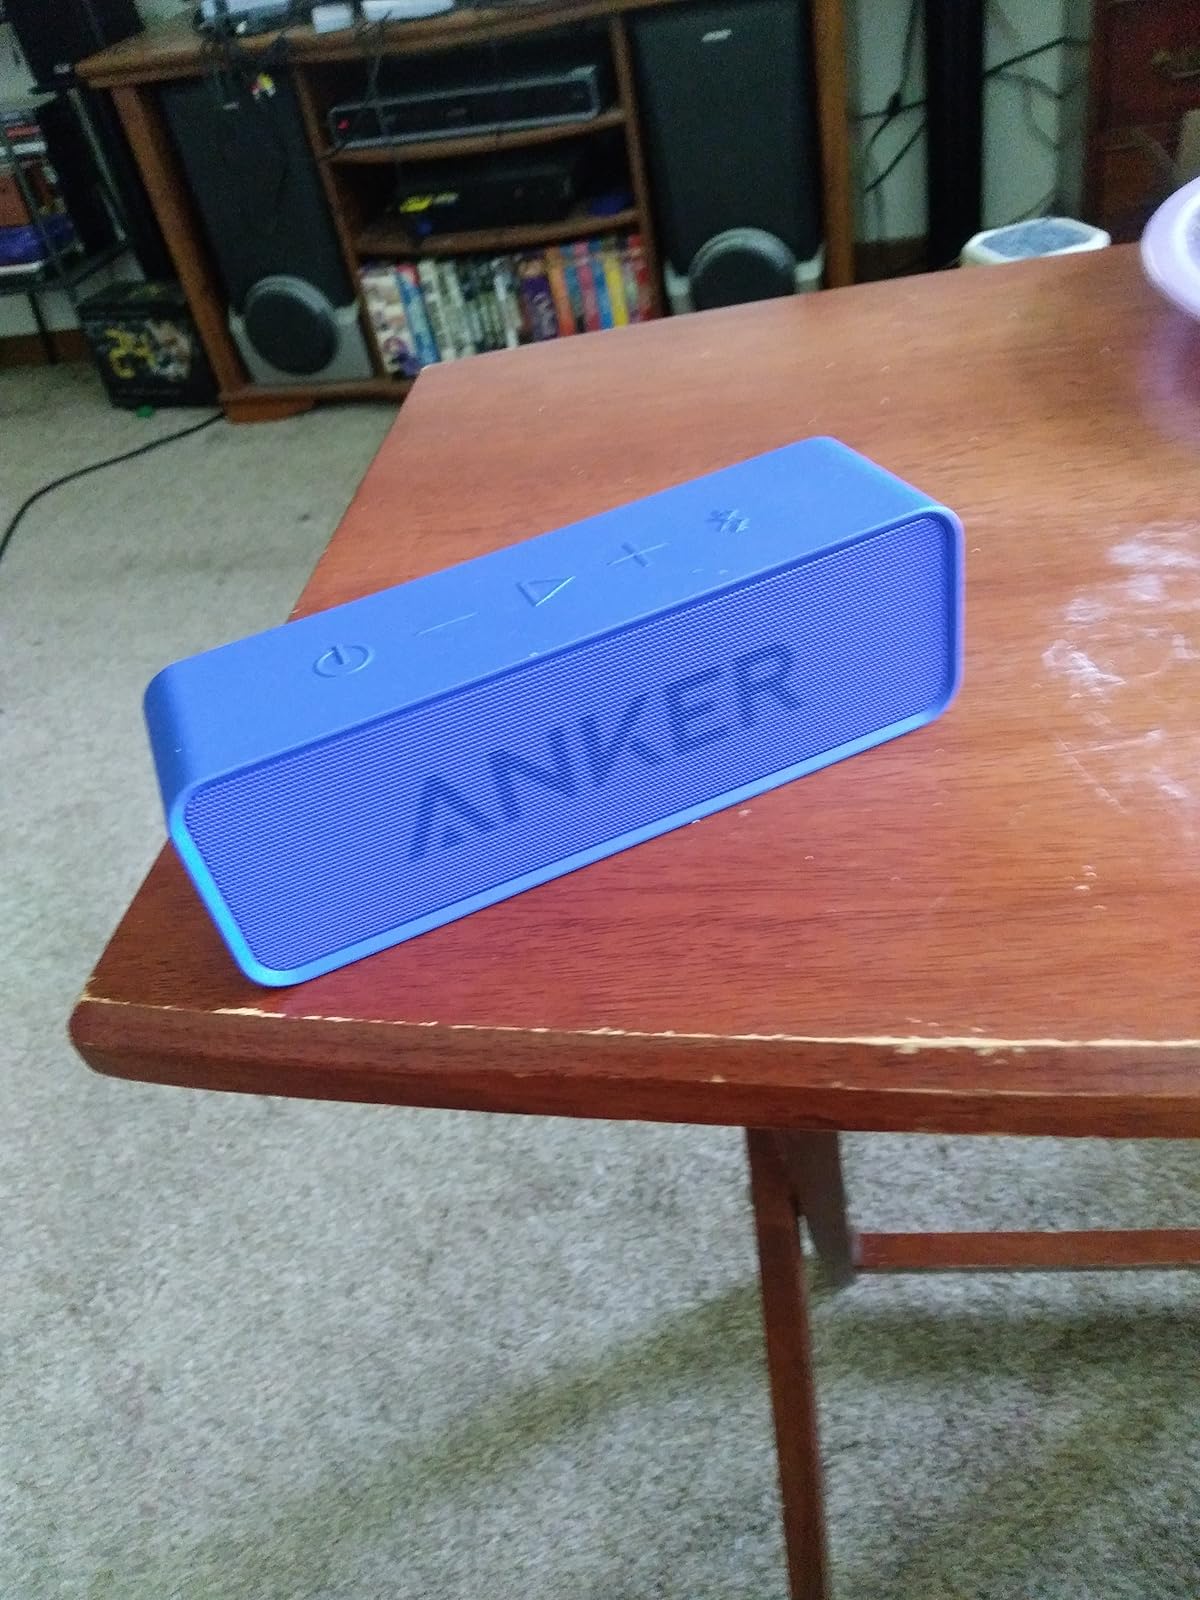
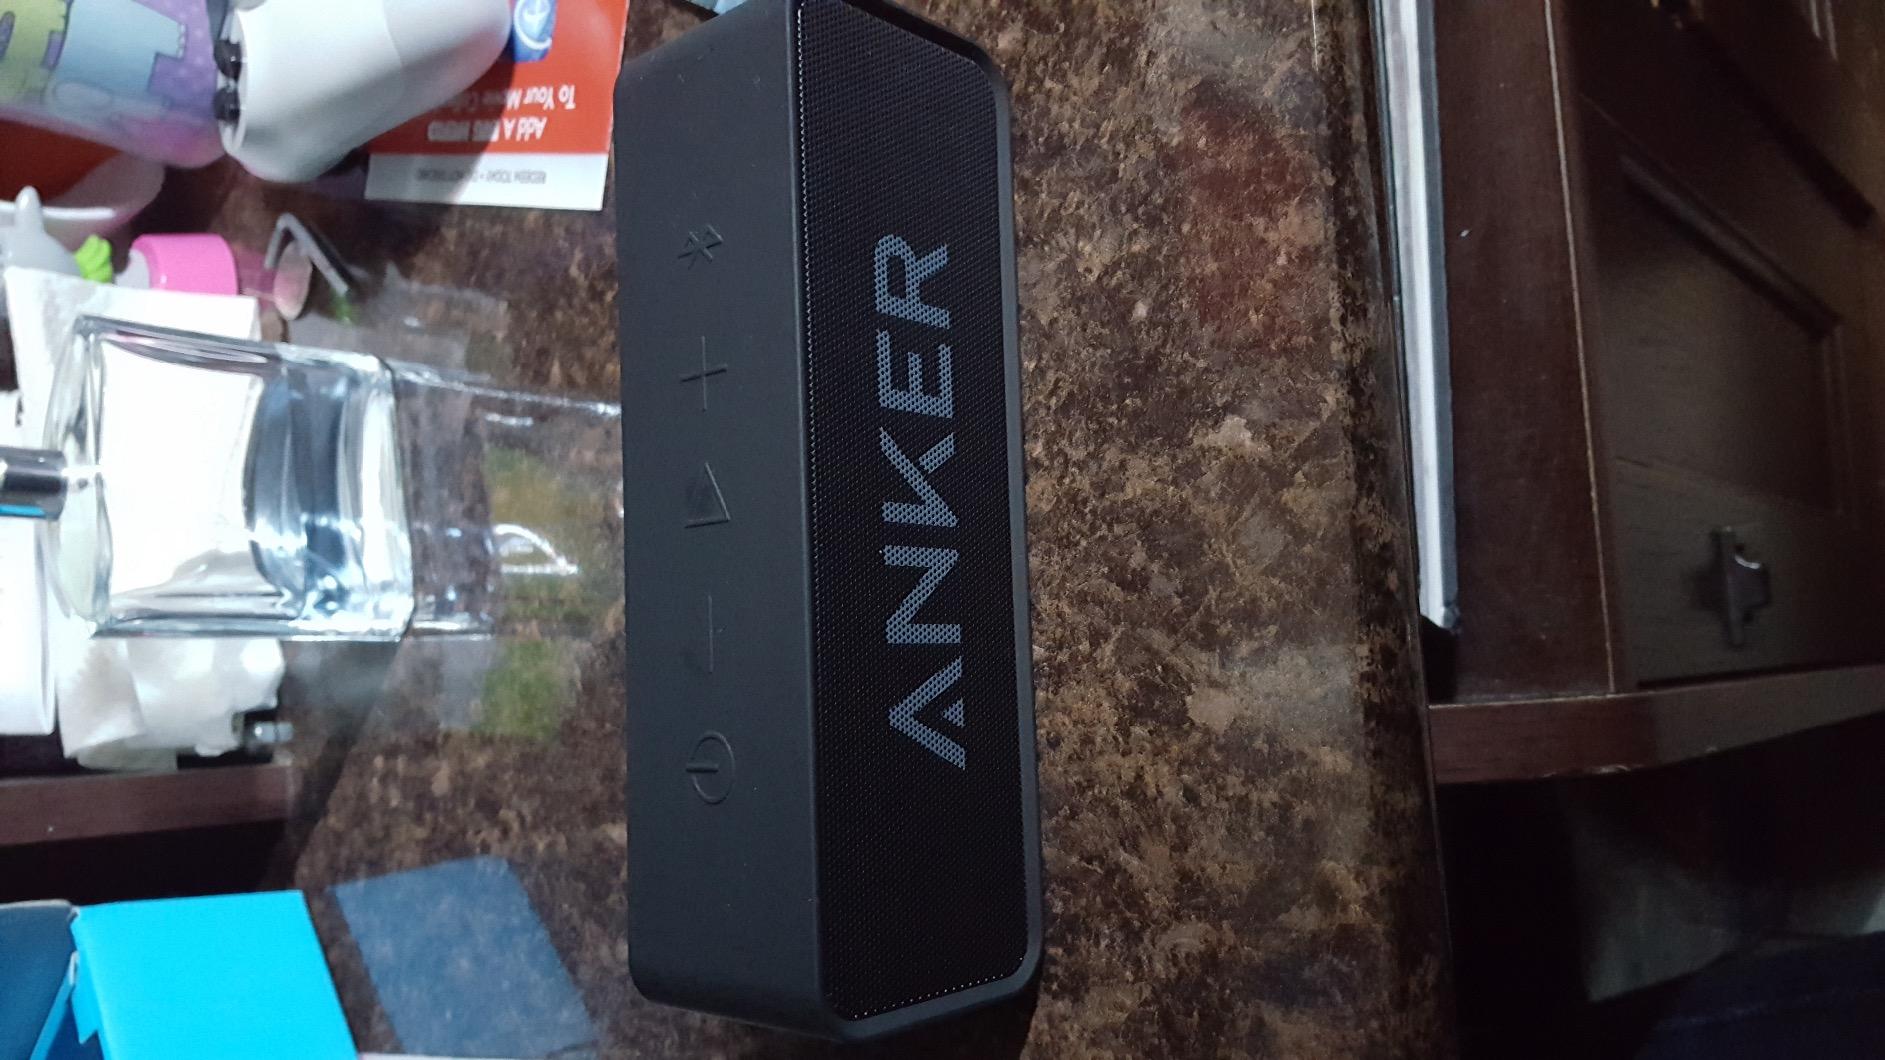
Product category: speaker
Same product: no